MTD Holdings

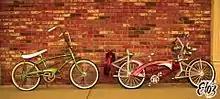
The green bicycle is a stock MTD The King; the red bicycle is a lowrider built using the frame. Muscle bicycles are often used for lowrider bicycles due to their style.

Theo Moll, Emil Jochum and Erwin Gerhard formed a partnership to purchase the assets of Modern Tool and Die